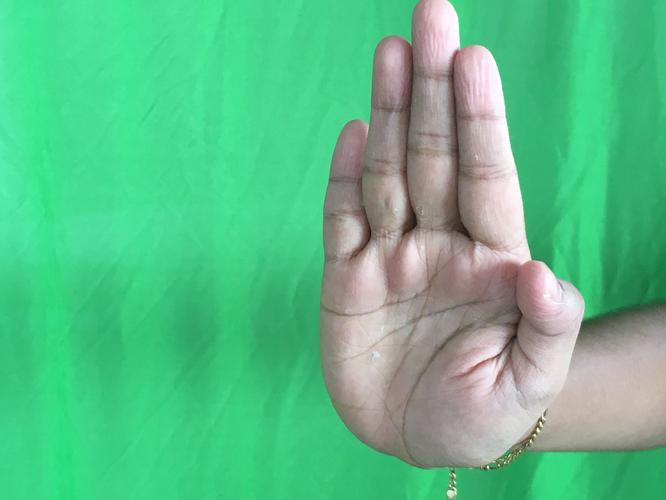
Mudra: Pathaka
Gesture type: single_hand